Abraham Curry

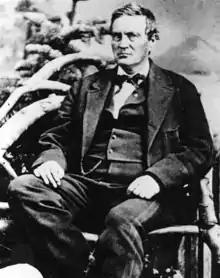
Nevada Historical Society

Abraham Van Santvoord Curry (February 19, 1815 – October 19, 1873) was an American politician considered the founding father of Carson City, Nevada. A native of the state of New York, he traveled to the West Coast during the California Gold Rush and settled in Nevada's Eagle Valley, where Carson City was established.